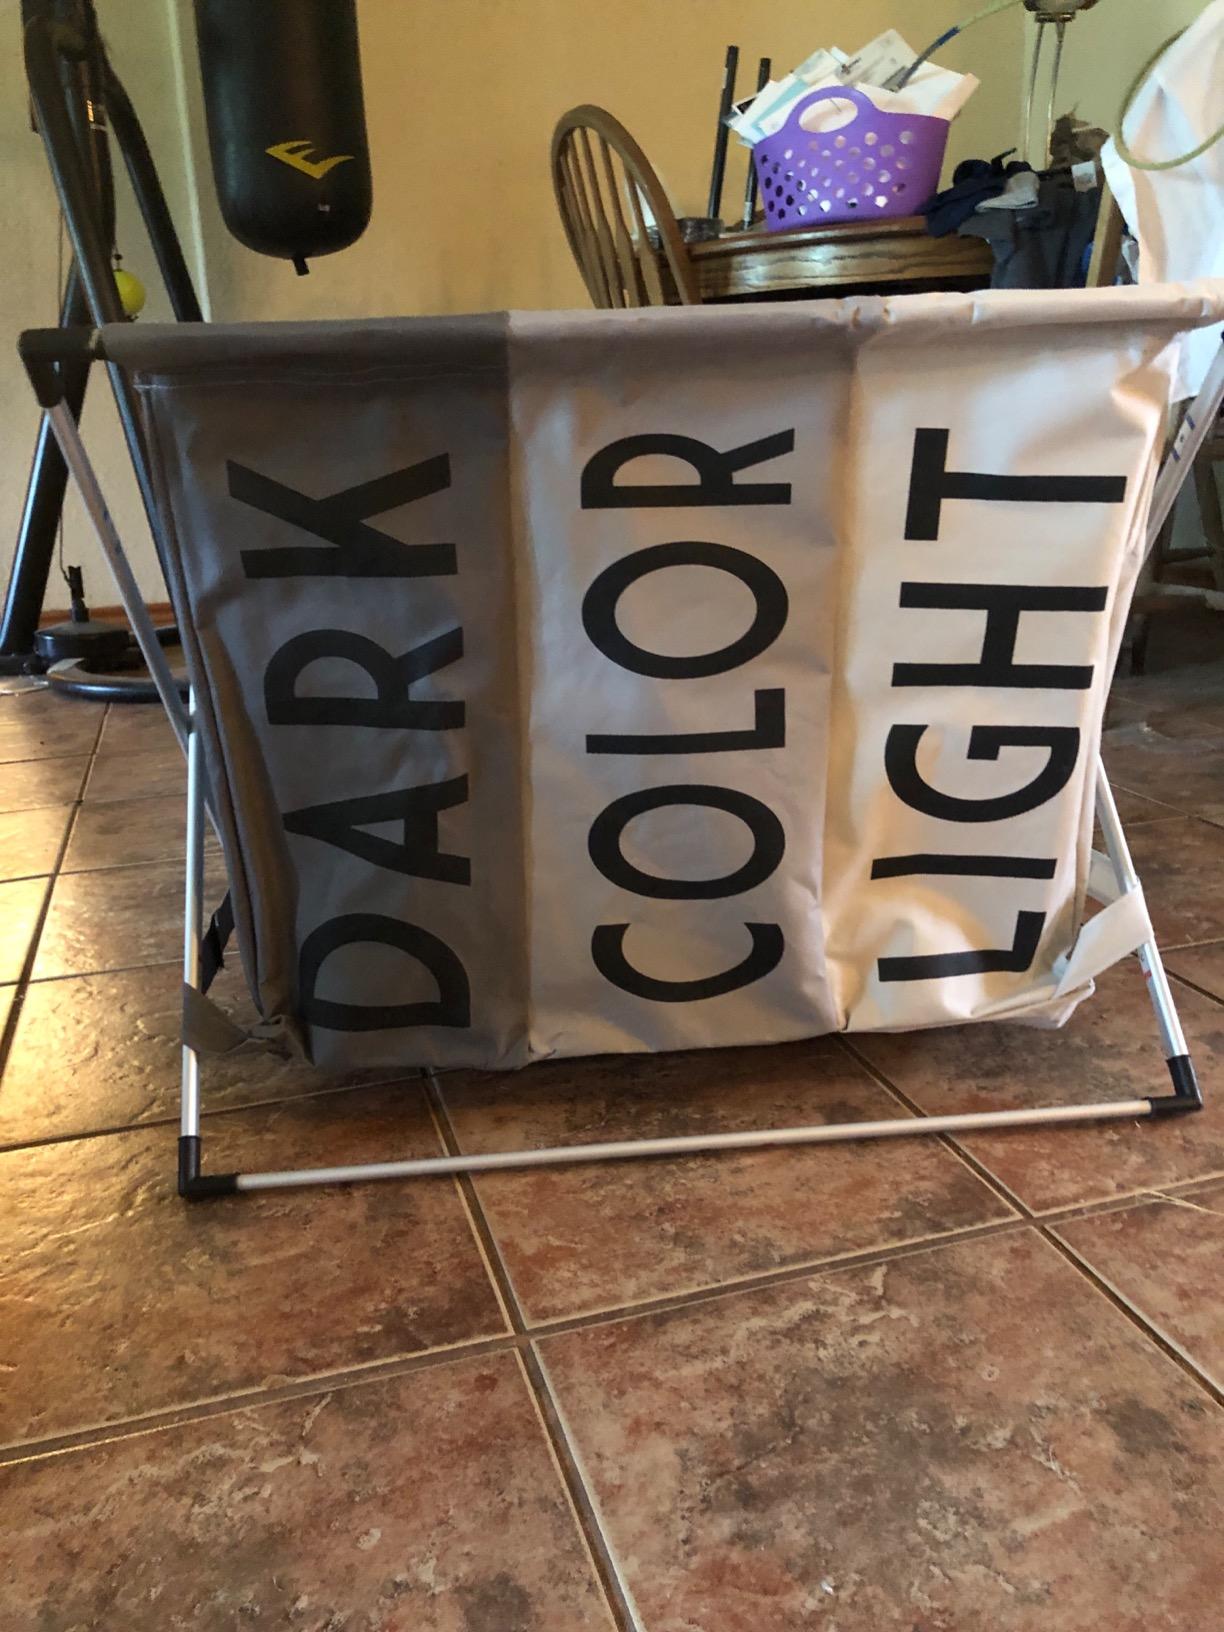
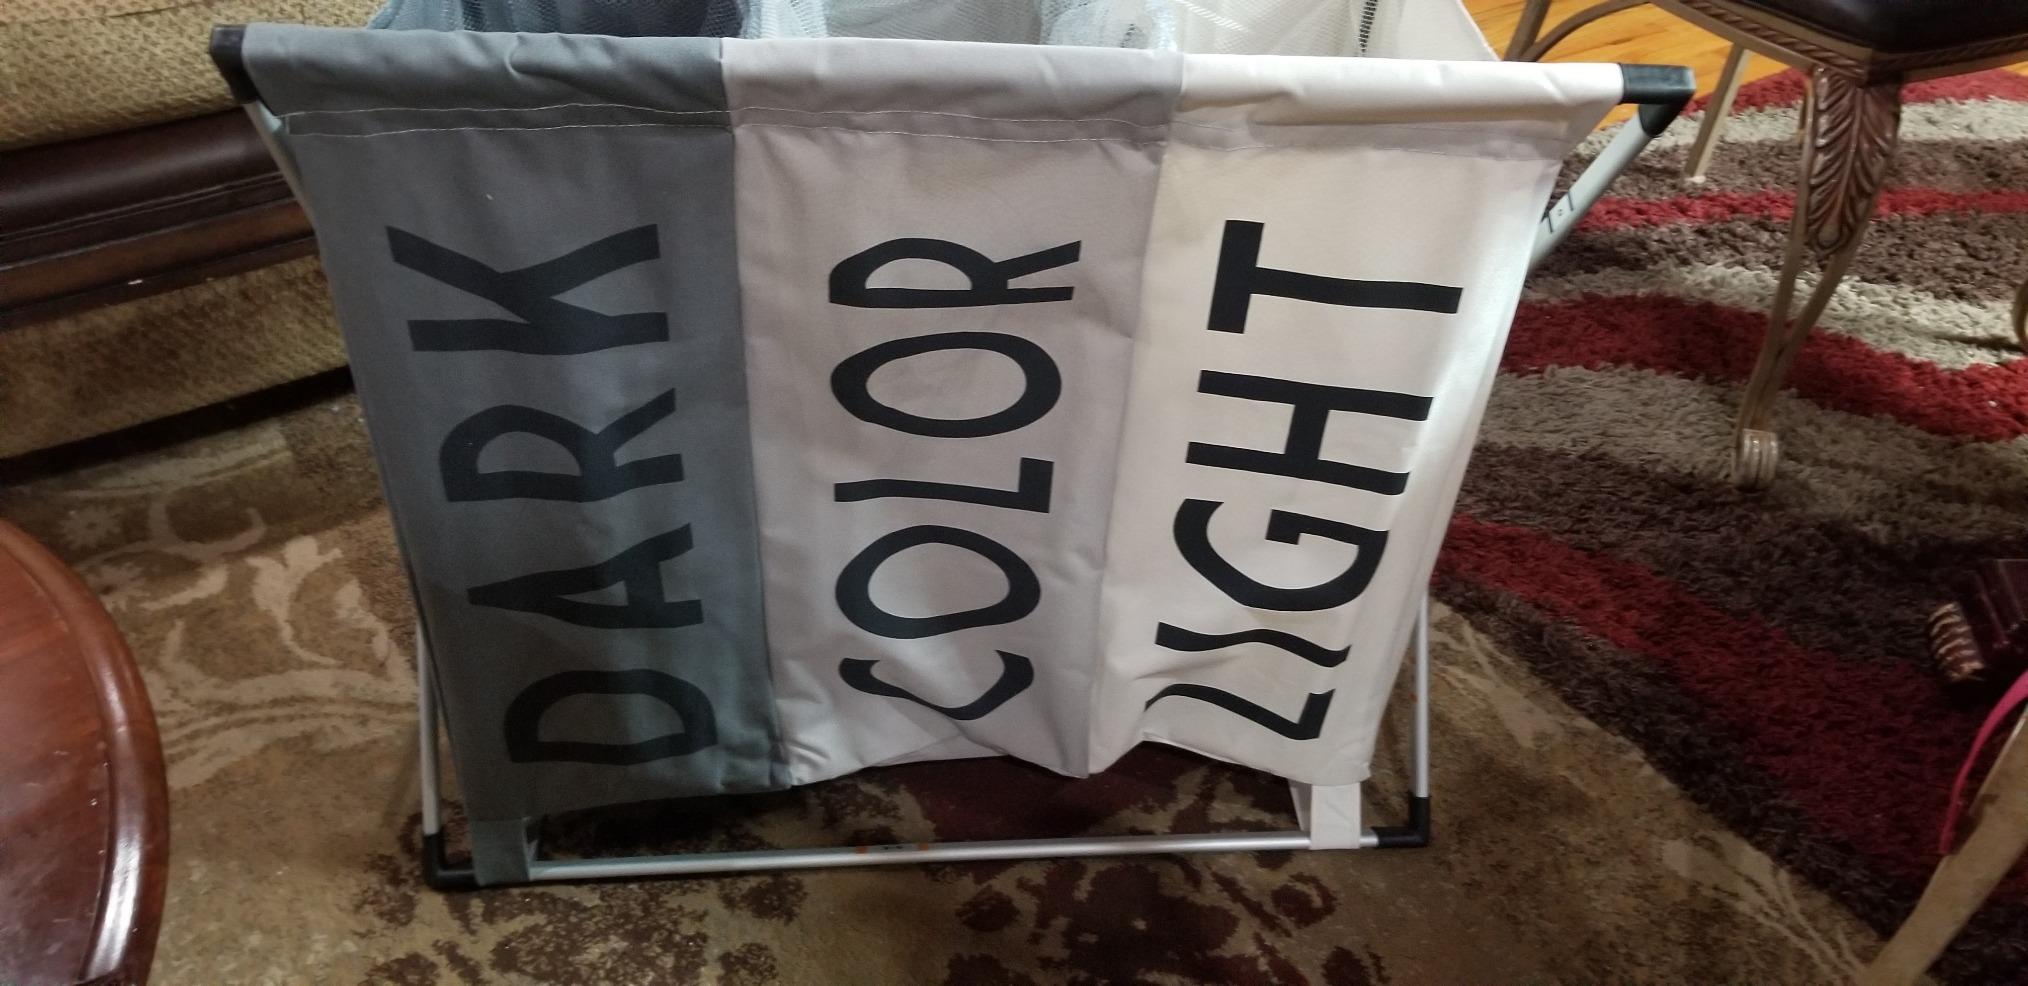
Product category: items_hamper
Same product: yes